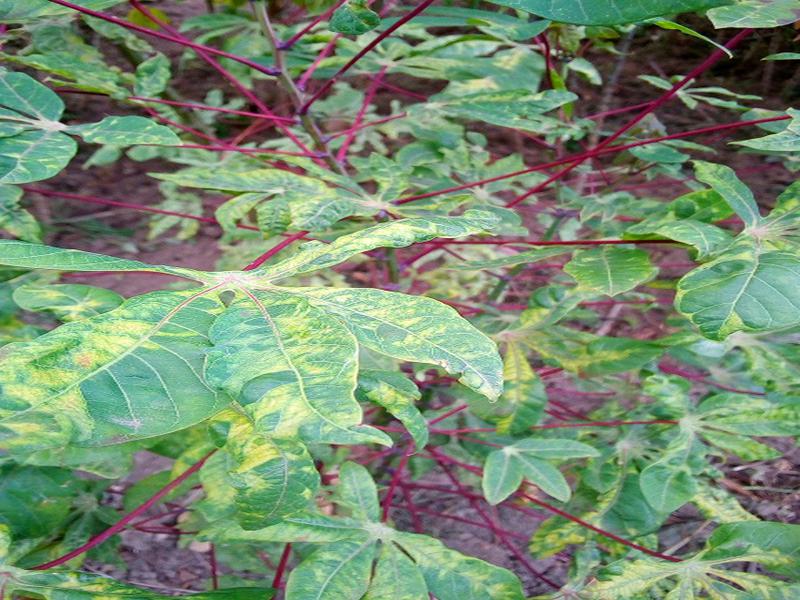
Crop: cassava
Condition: mosaic_disease